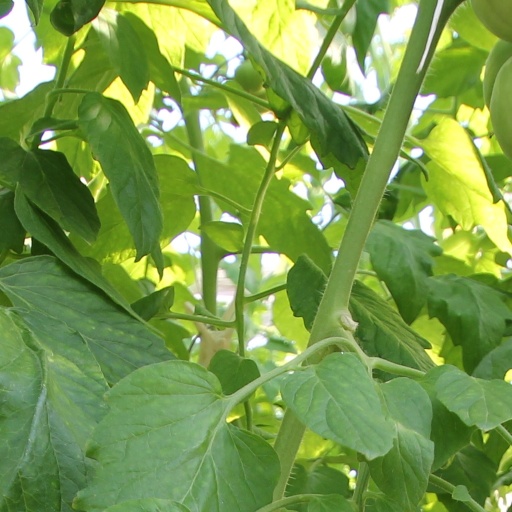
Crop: tomato